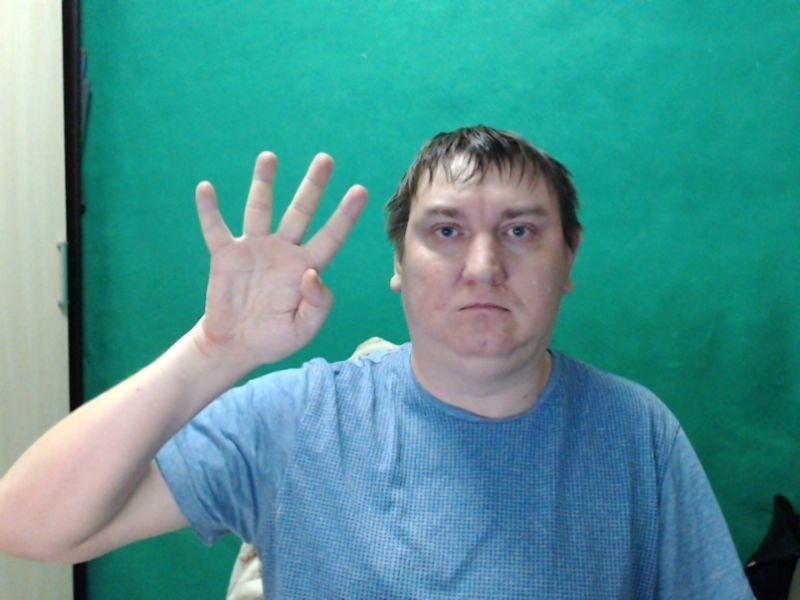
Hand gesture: four